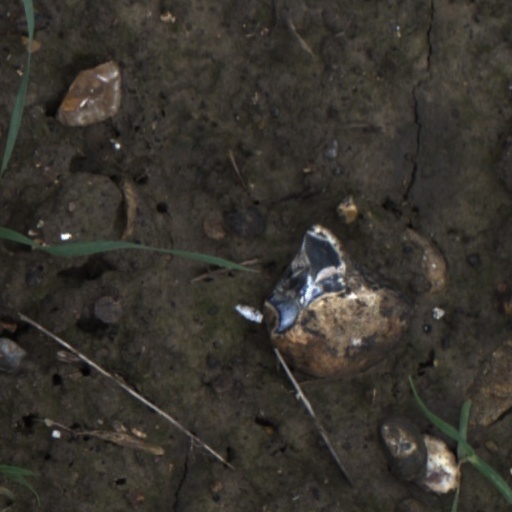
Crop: wheat